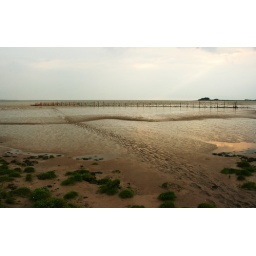
Fishermen's footprints cross the Solway sand at Annan, with the stake nets in the distance.